Daniel Landes

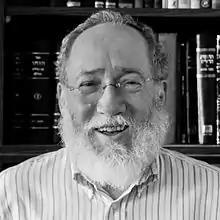
Rabbi Daniel Landes

Daniel Landes is the former director of the Pardes Institute of Jewish Studies in Jerusalem and New York City.